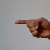
The image shows a hand gesture representing the letter 'G' in Indian Sign Language.